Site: brandenburg
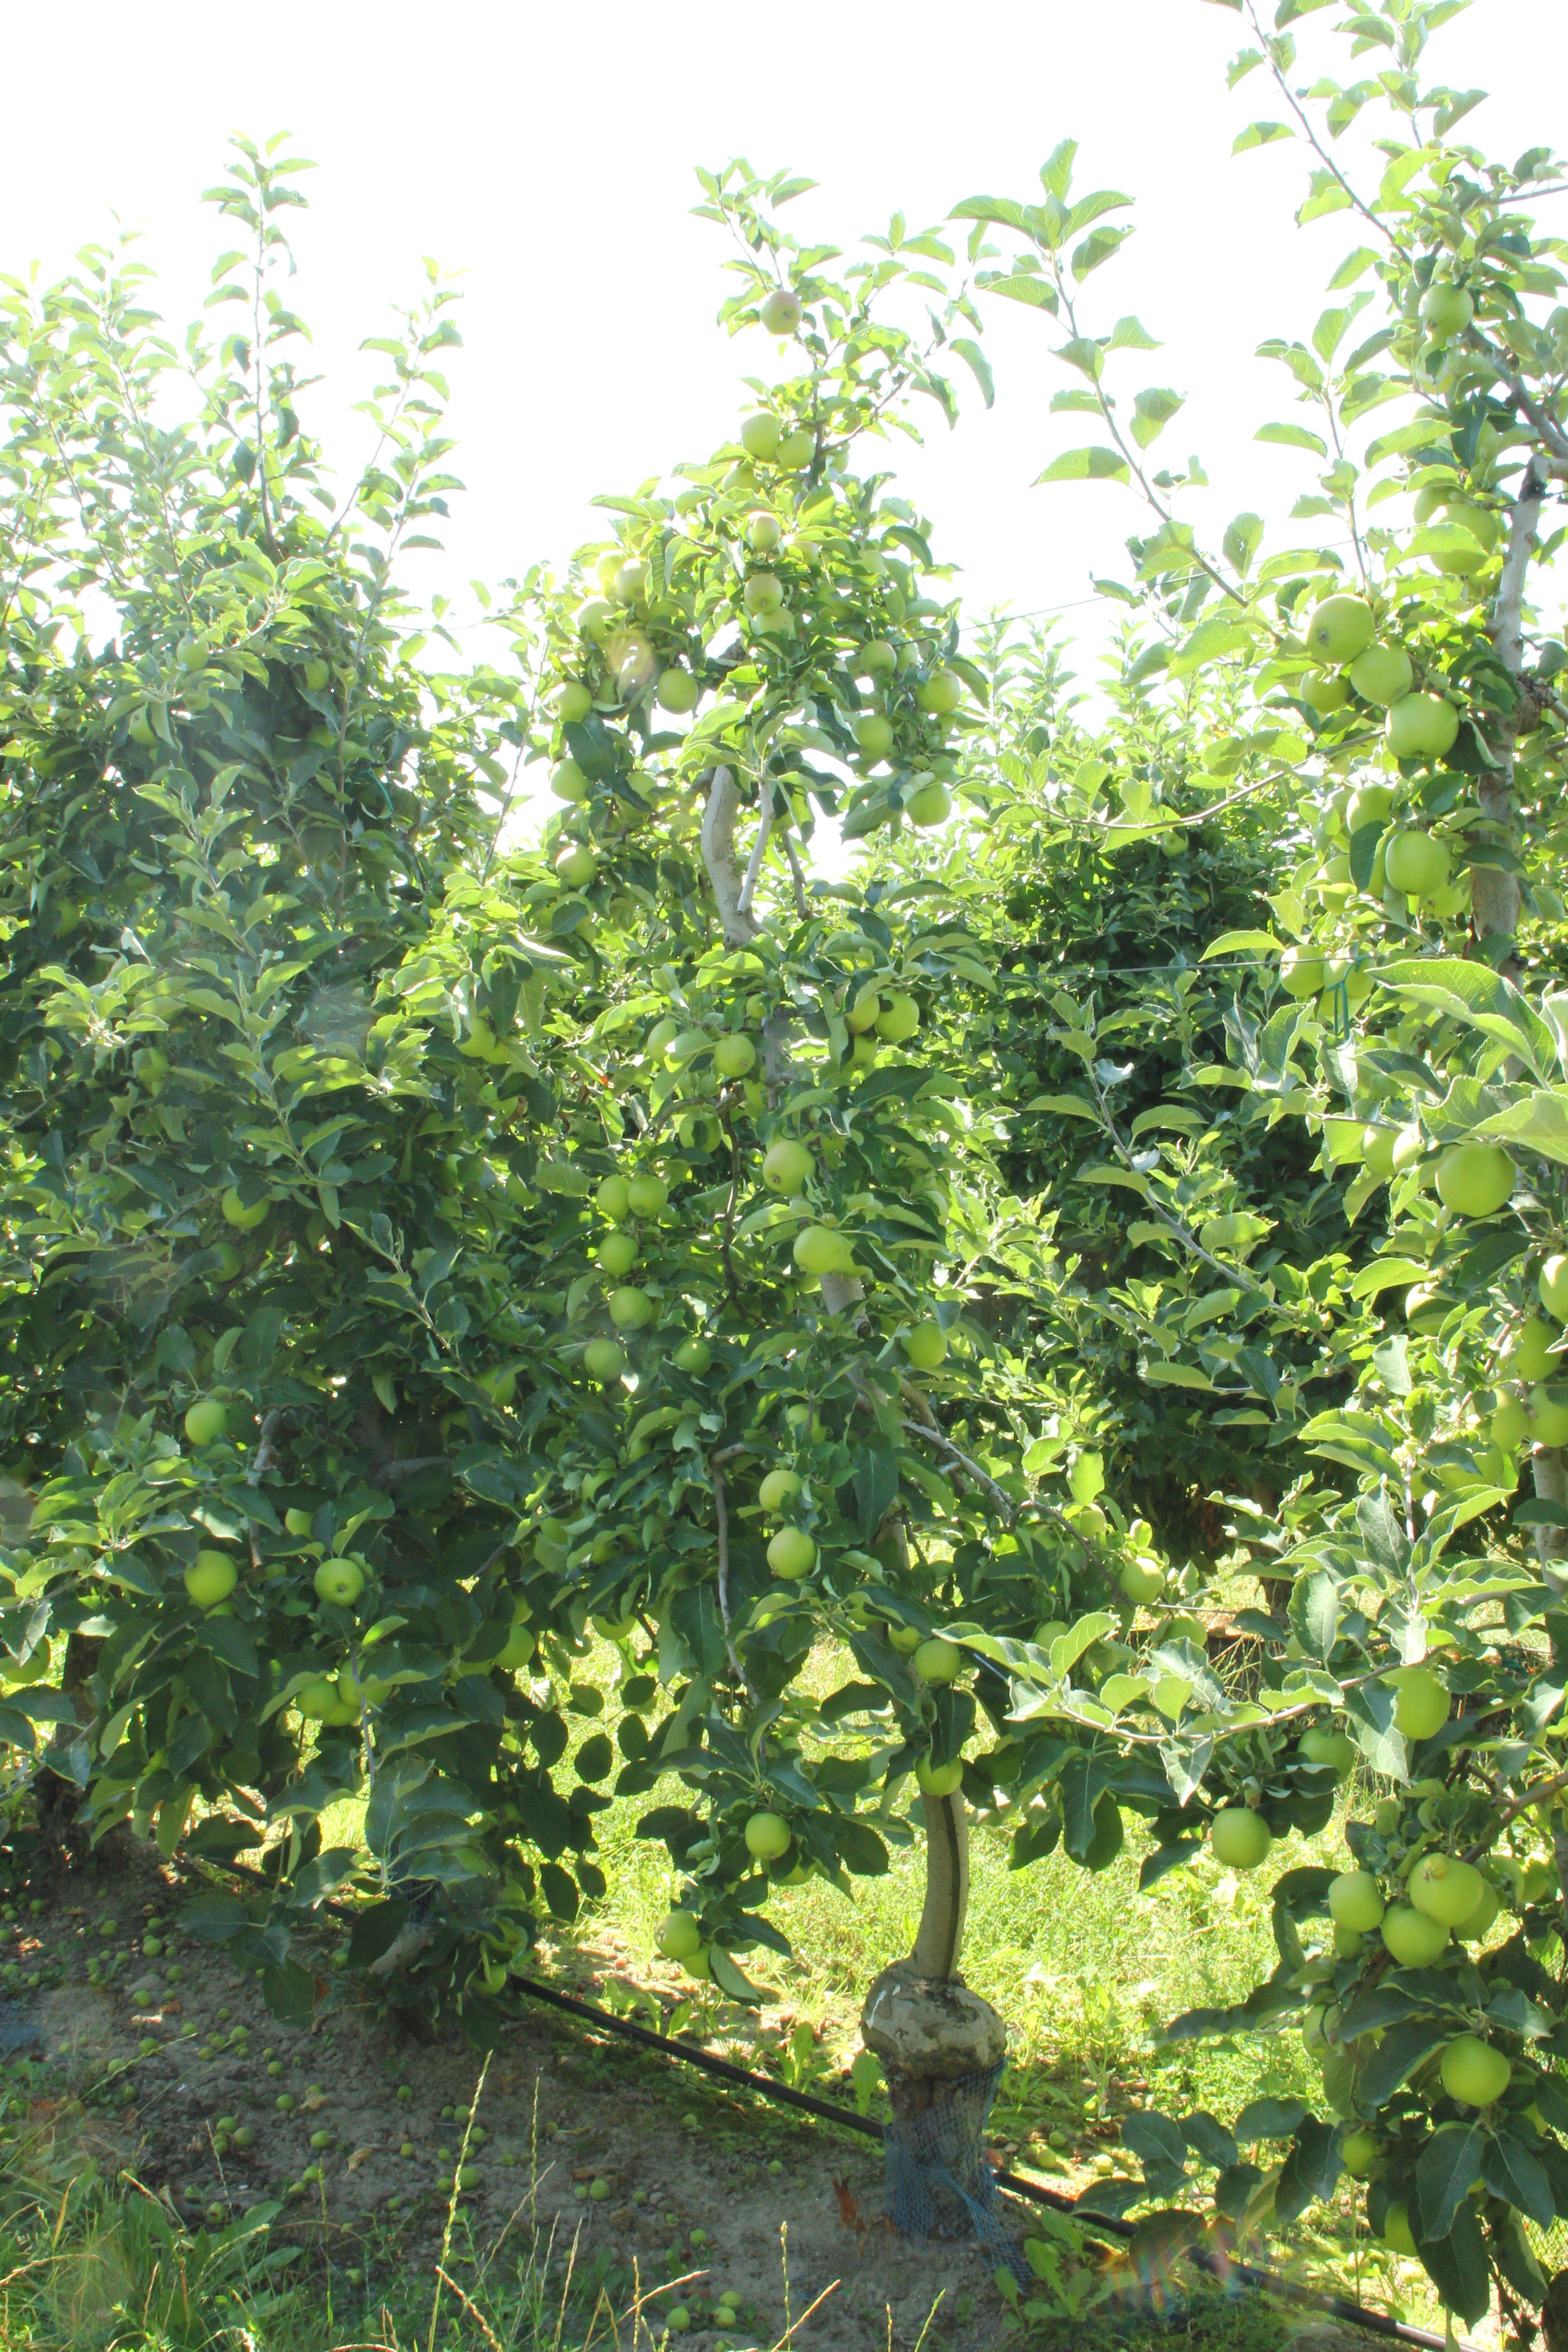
Growth stage (BBCH 77): Development of fruit